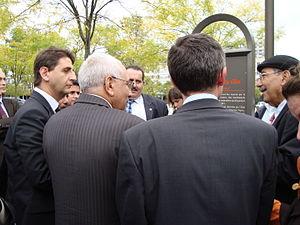
Visite d'une délégation de députés algériens en France à La Courneuve.
Daniel Goldberg, né le 24 août 1965 à Saint-Denis, est un homme politique et physicien français.